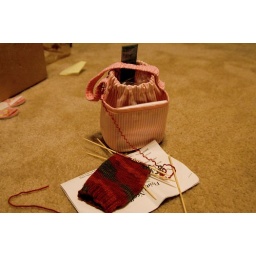
My very first sock using Knit Picks Essentials yarn in Tuscany Multi and my cute pink knit bag. :)